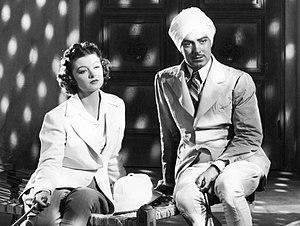
La Mousson est un film américain de Clarence Brown, sorti en 1939. Il est inspiré d'un roman de Louis Bromfield, publié en 1937.